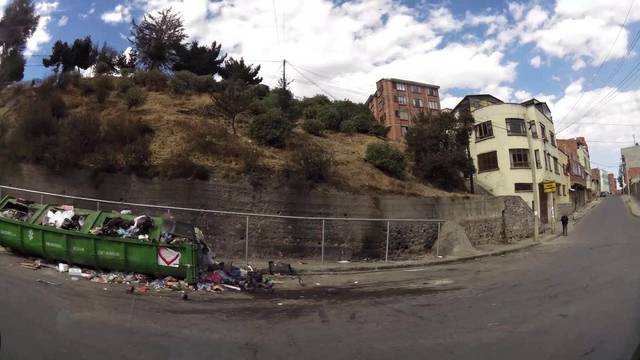
Region: Bolivia
Coordinates: -16.473, -68.152